National Rugby Championship

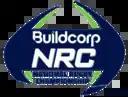
Buildcorp NRC logo used 2014–2016.

In December 2013, the ARU announced that Australia would get another tier of competition under Super Rugby in line with South Africa’s Currie Cup and New Zealand's National Provincial Championship (NPC). Eleven bids were tendered from teams wanting to participate in the tournament, with nine being accepted. Applicants that were not successful were advised that they could bid again as the competition matured, as early as 2015.